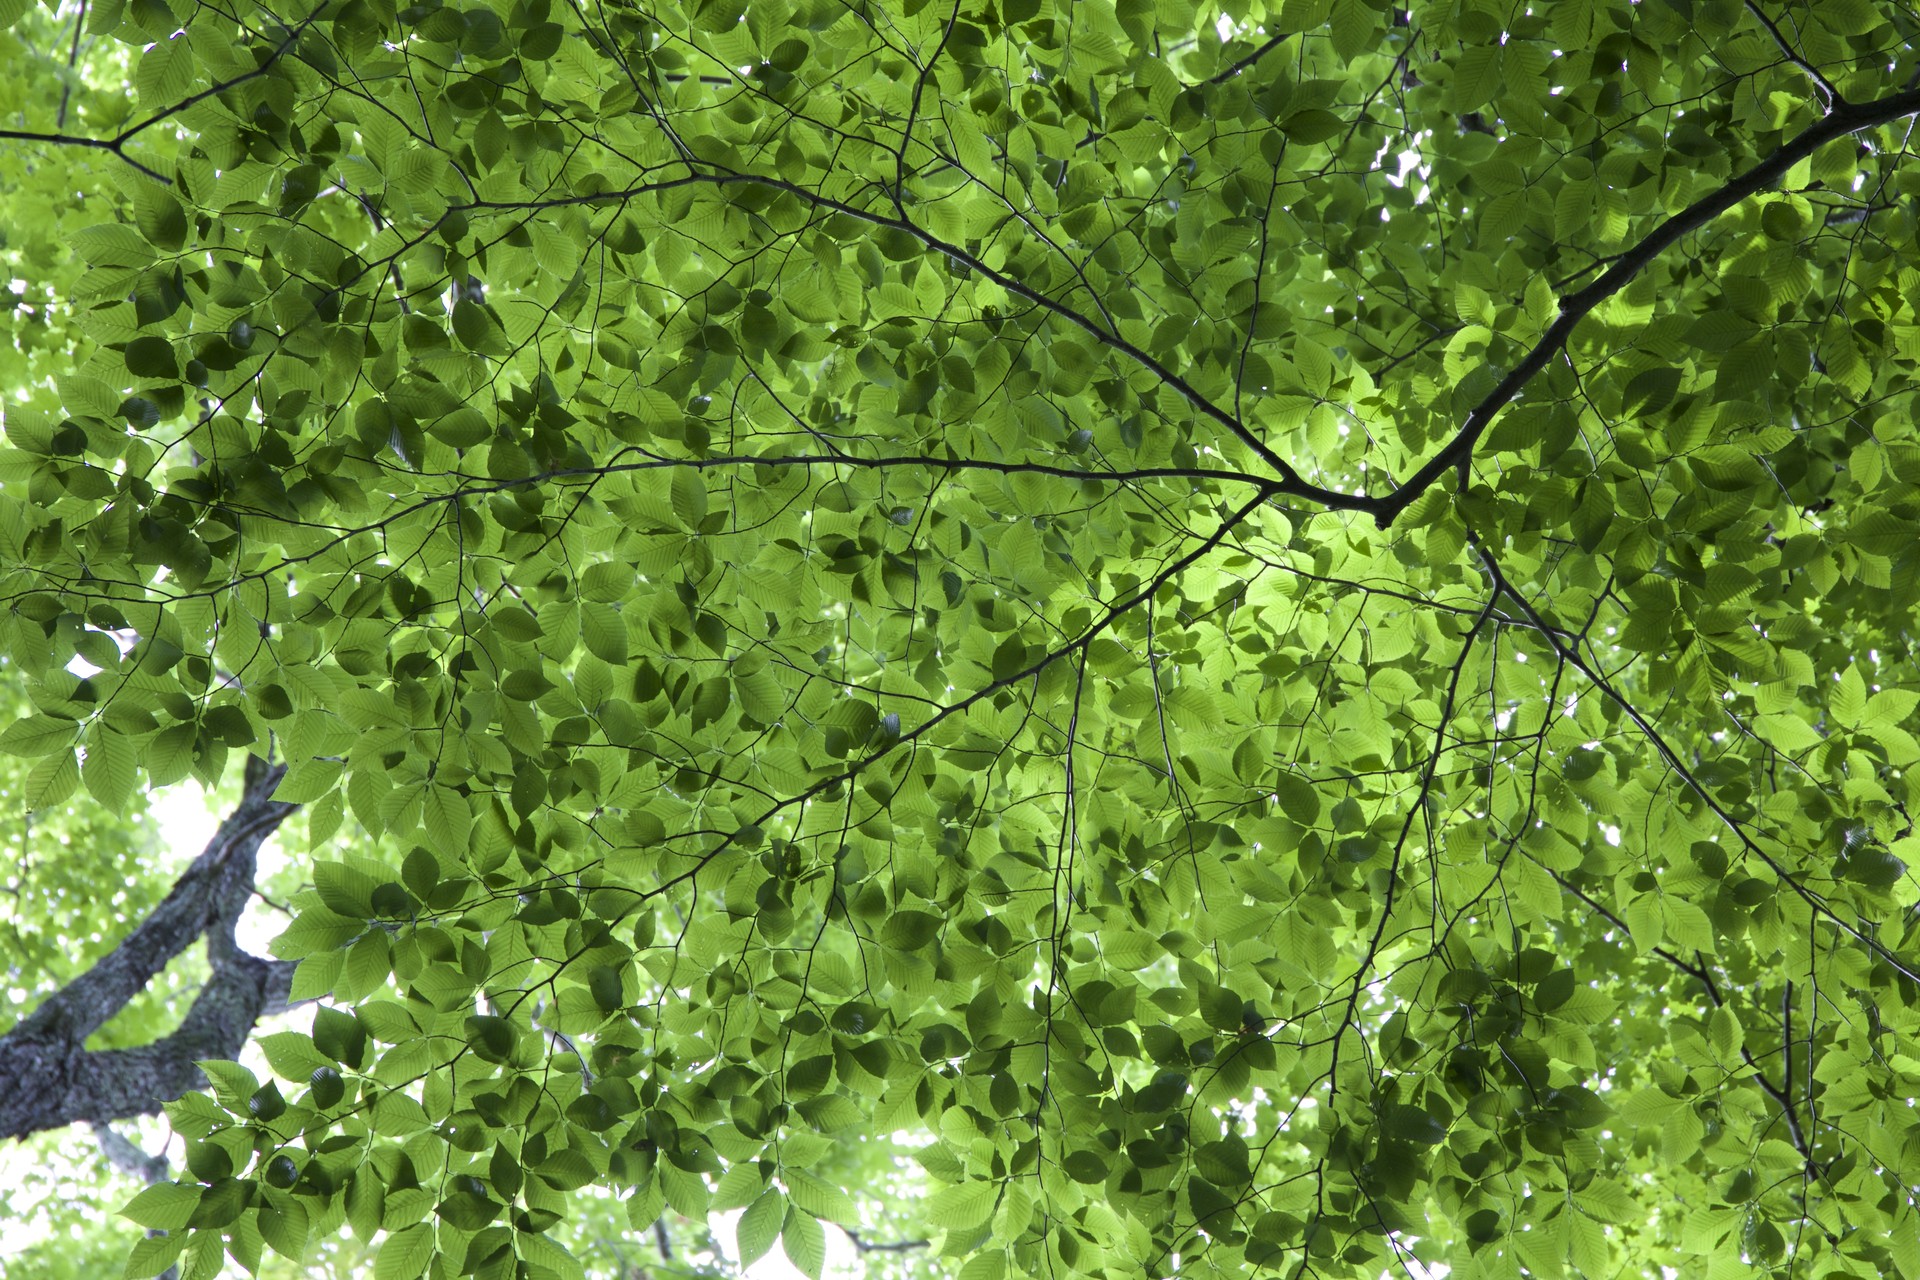
green tree, green, leaf, vegetation, tree, ecosystem, branch, plant, flora, deciduous, biome, grass, woodland, forest, temperate broadleaf and mixed forest